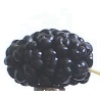
Label: Mulberry 1